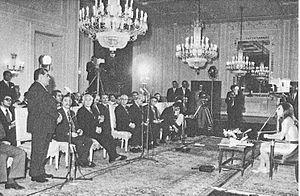
Farah Pahlavi, née Diba le 14 octobre 1938 à Téhéran, a été la troisième et dernière épouse de Mohammad Reza Pahlavi, chah d'Iran, de 1959 à 1980. D'abord reine, elle est faite impératrice en 1967, titre qu'elle va porter officiellement jusqu'au renversement de la monarchie en 1979.